SS Mona's Queen (1934)

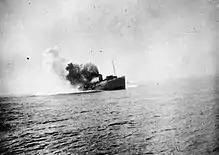
"Mona's Queen" pictured shortly after she struck a mine on the approach to Dunkirk, 29 May 1940.

"Mona's Queen" was one of the first vessels to make a successful round trip during the Dunkirk evacuation. Under the command of Captain Radcliffe Duggan, she arrived back in Dover during the night of 27 May with 1,200 troops. The next day the ship returned to sea and was shelled off the French coast by shore guns but escaped damage.